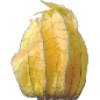
Label: Physalis with Husk 1